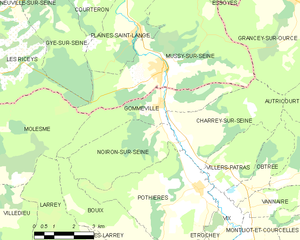
Gomméville est une commune française située dans le département de la Côte-d'Or en région Bourgogne-Franche-Comté.